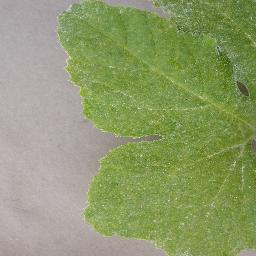
Label: Squash___Powdery_mildew